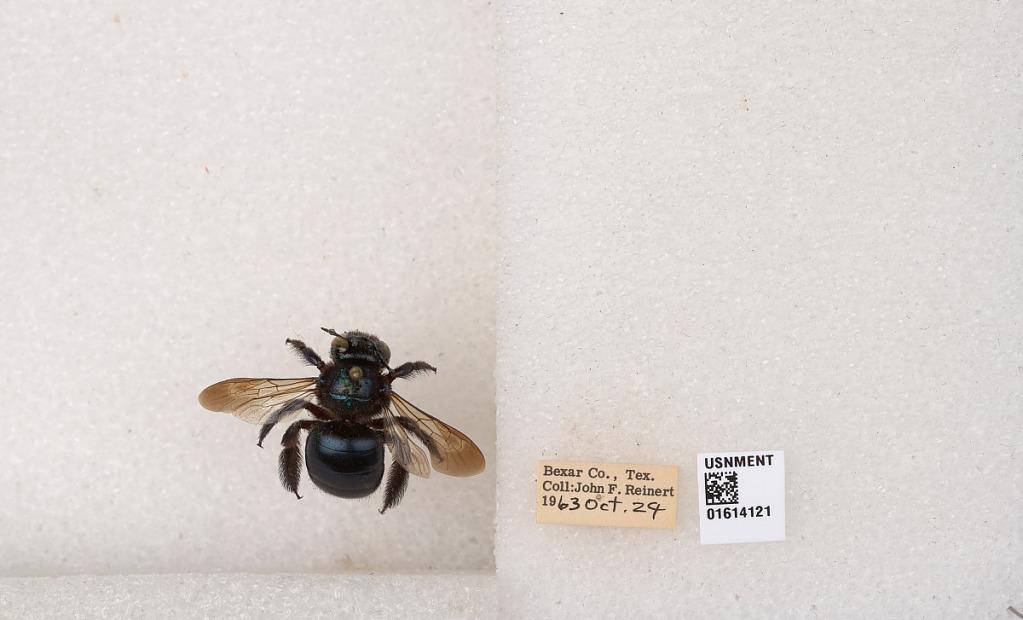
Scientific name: Xylocopa (Schonnherria) micans Lepeletier
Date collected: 1963-10-29
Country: United States
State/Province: Texas
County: Bexar
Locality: Bexar Co.